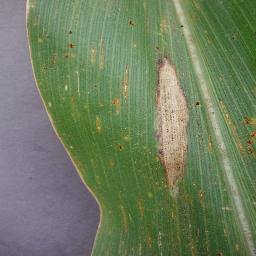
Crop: corn
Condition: (maize)_northern_blight